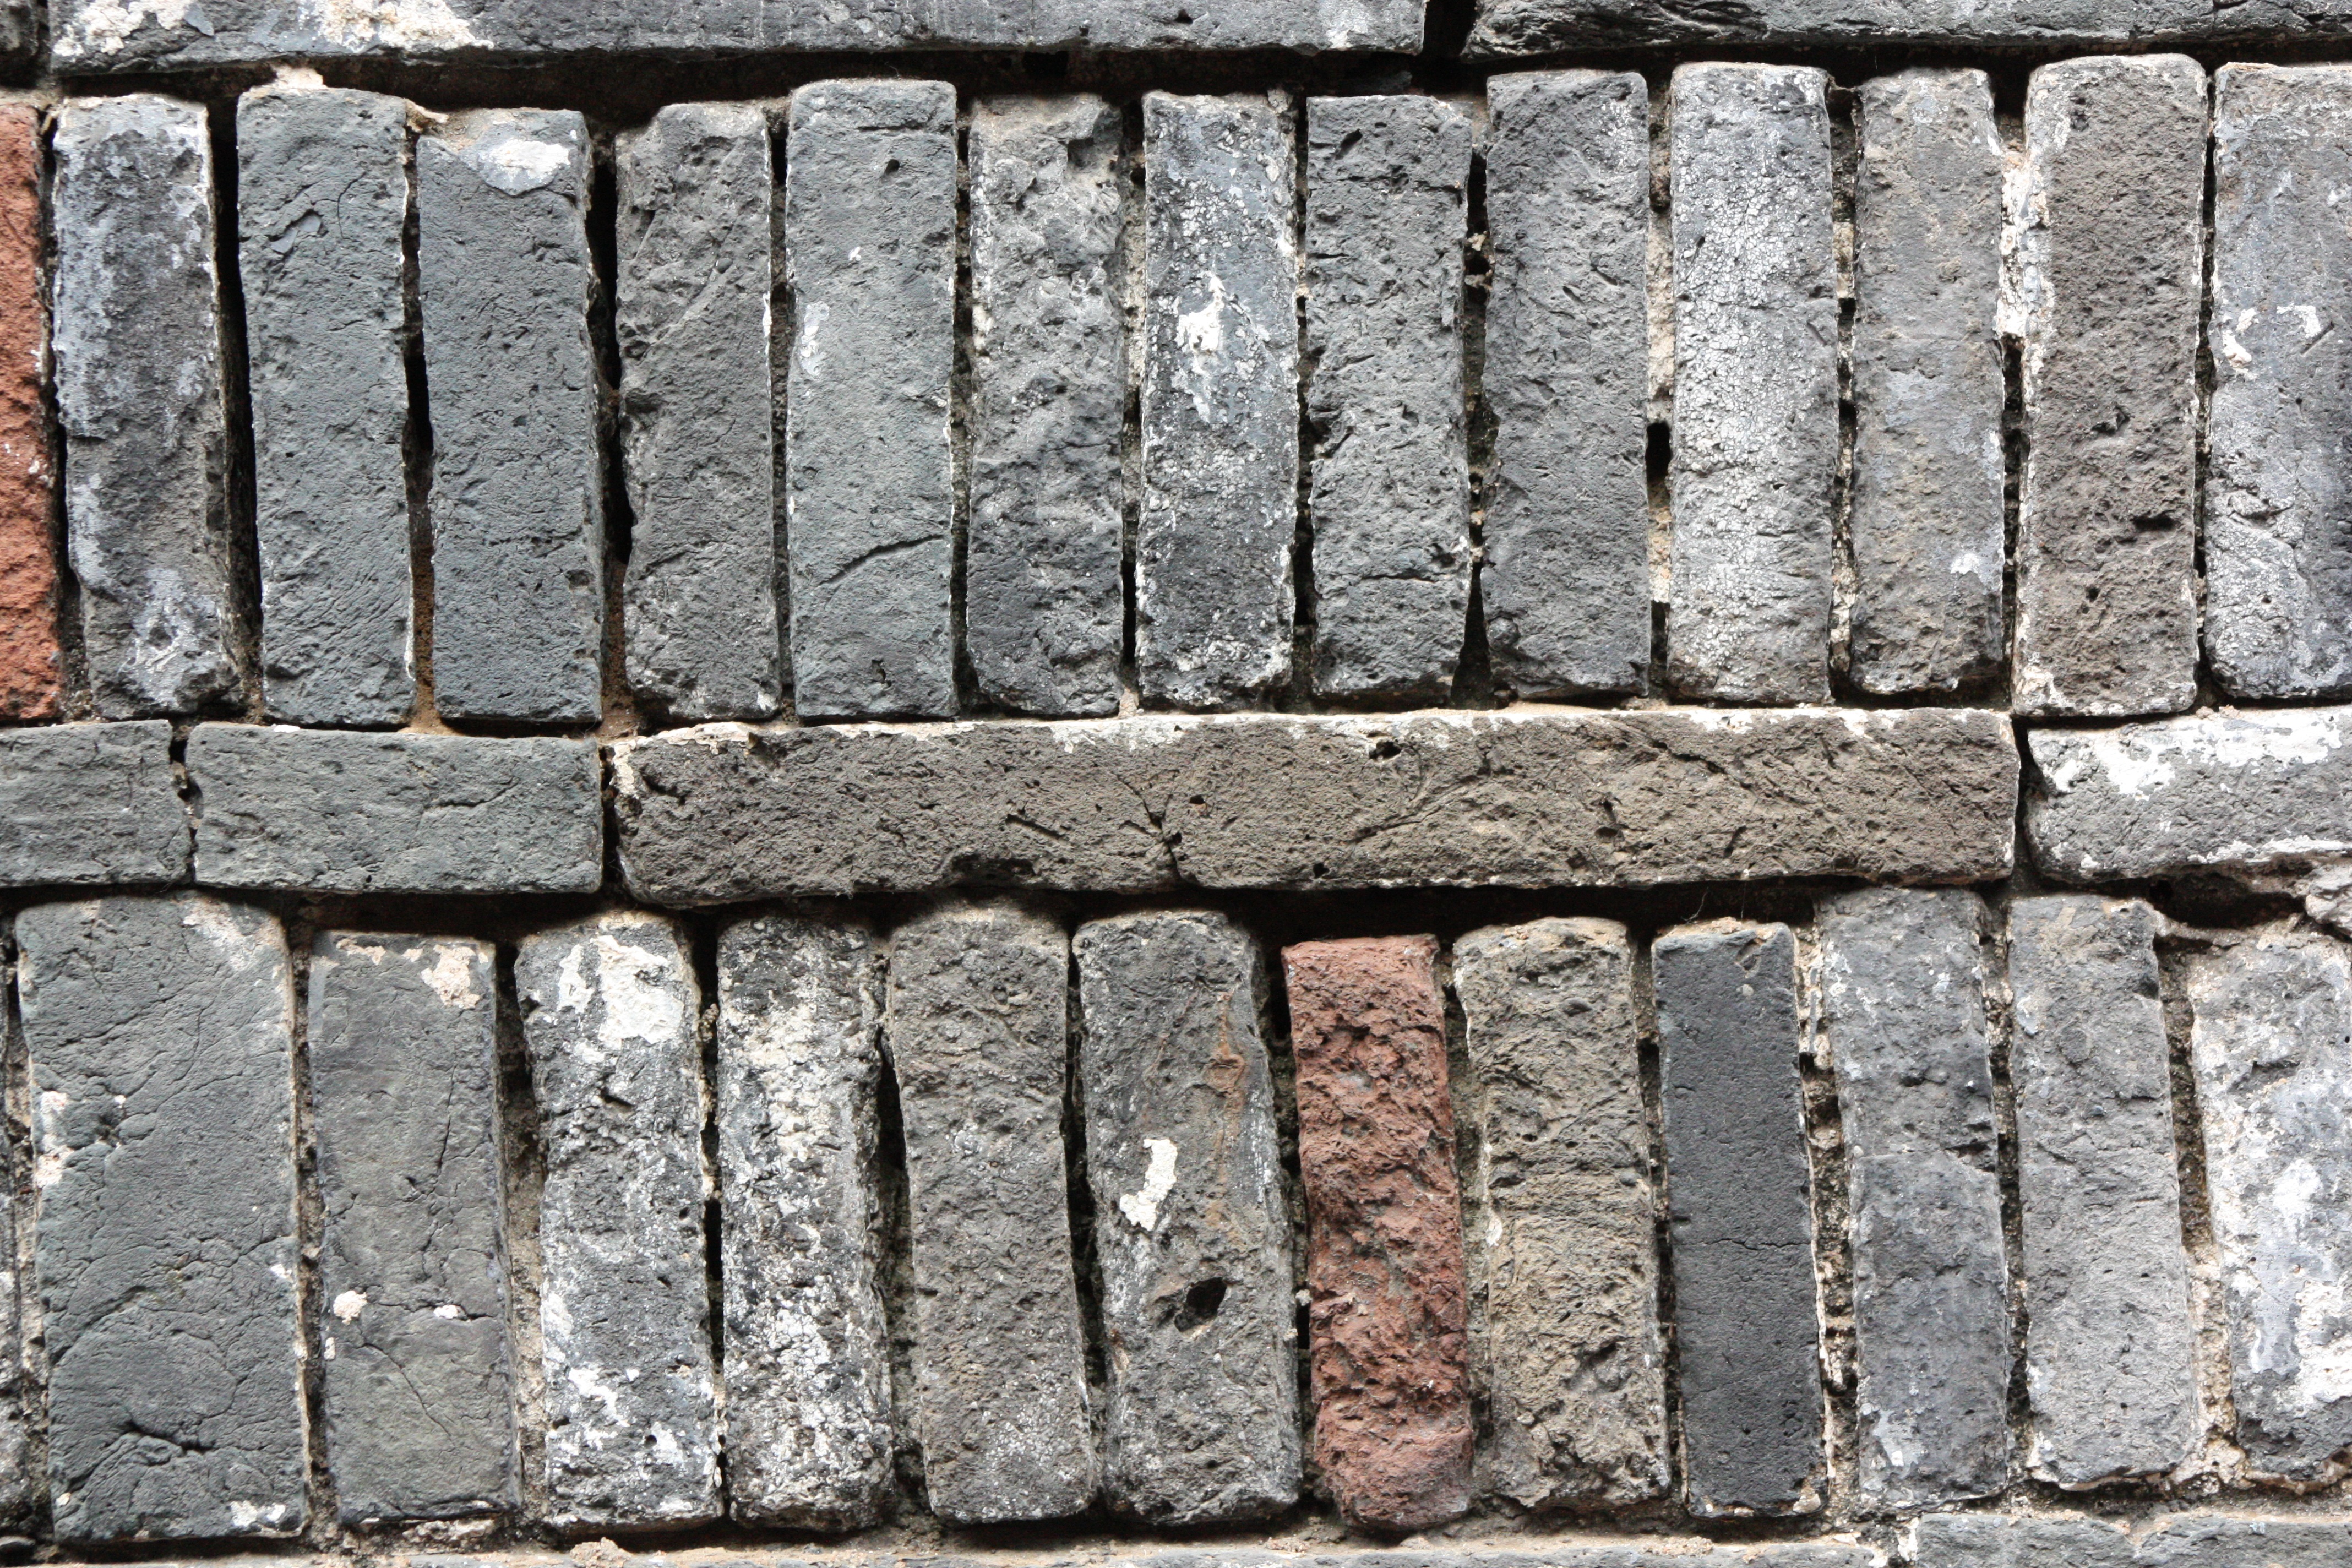
rock, cobblestone, wall, soil, stone wall, brick, material, background, china, brickwork, road surface